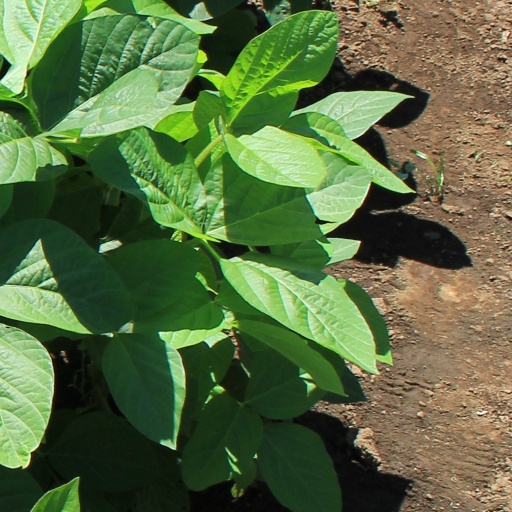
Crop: soybean